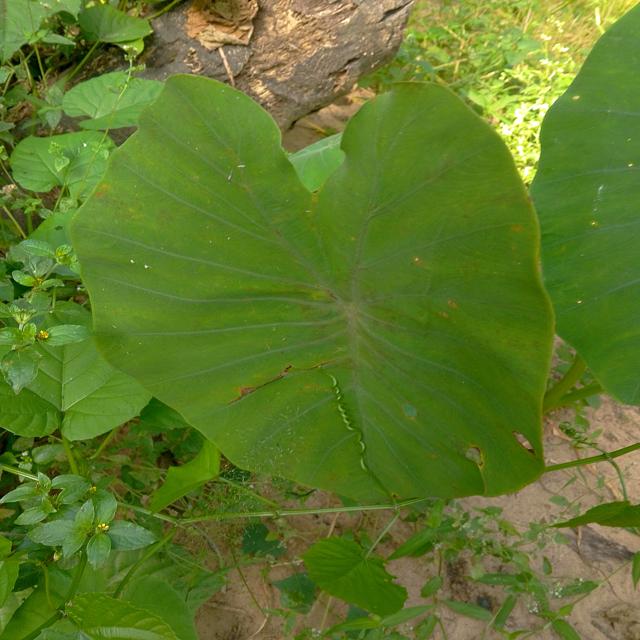
Label: Early_Blight